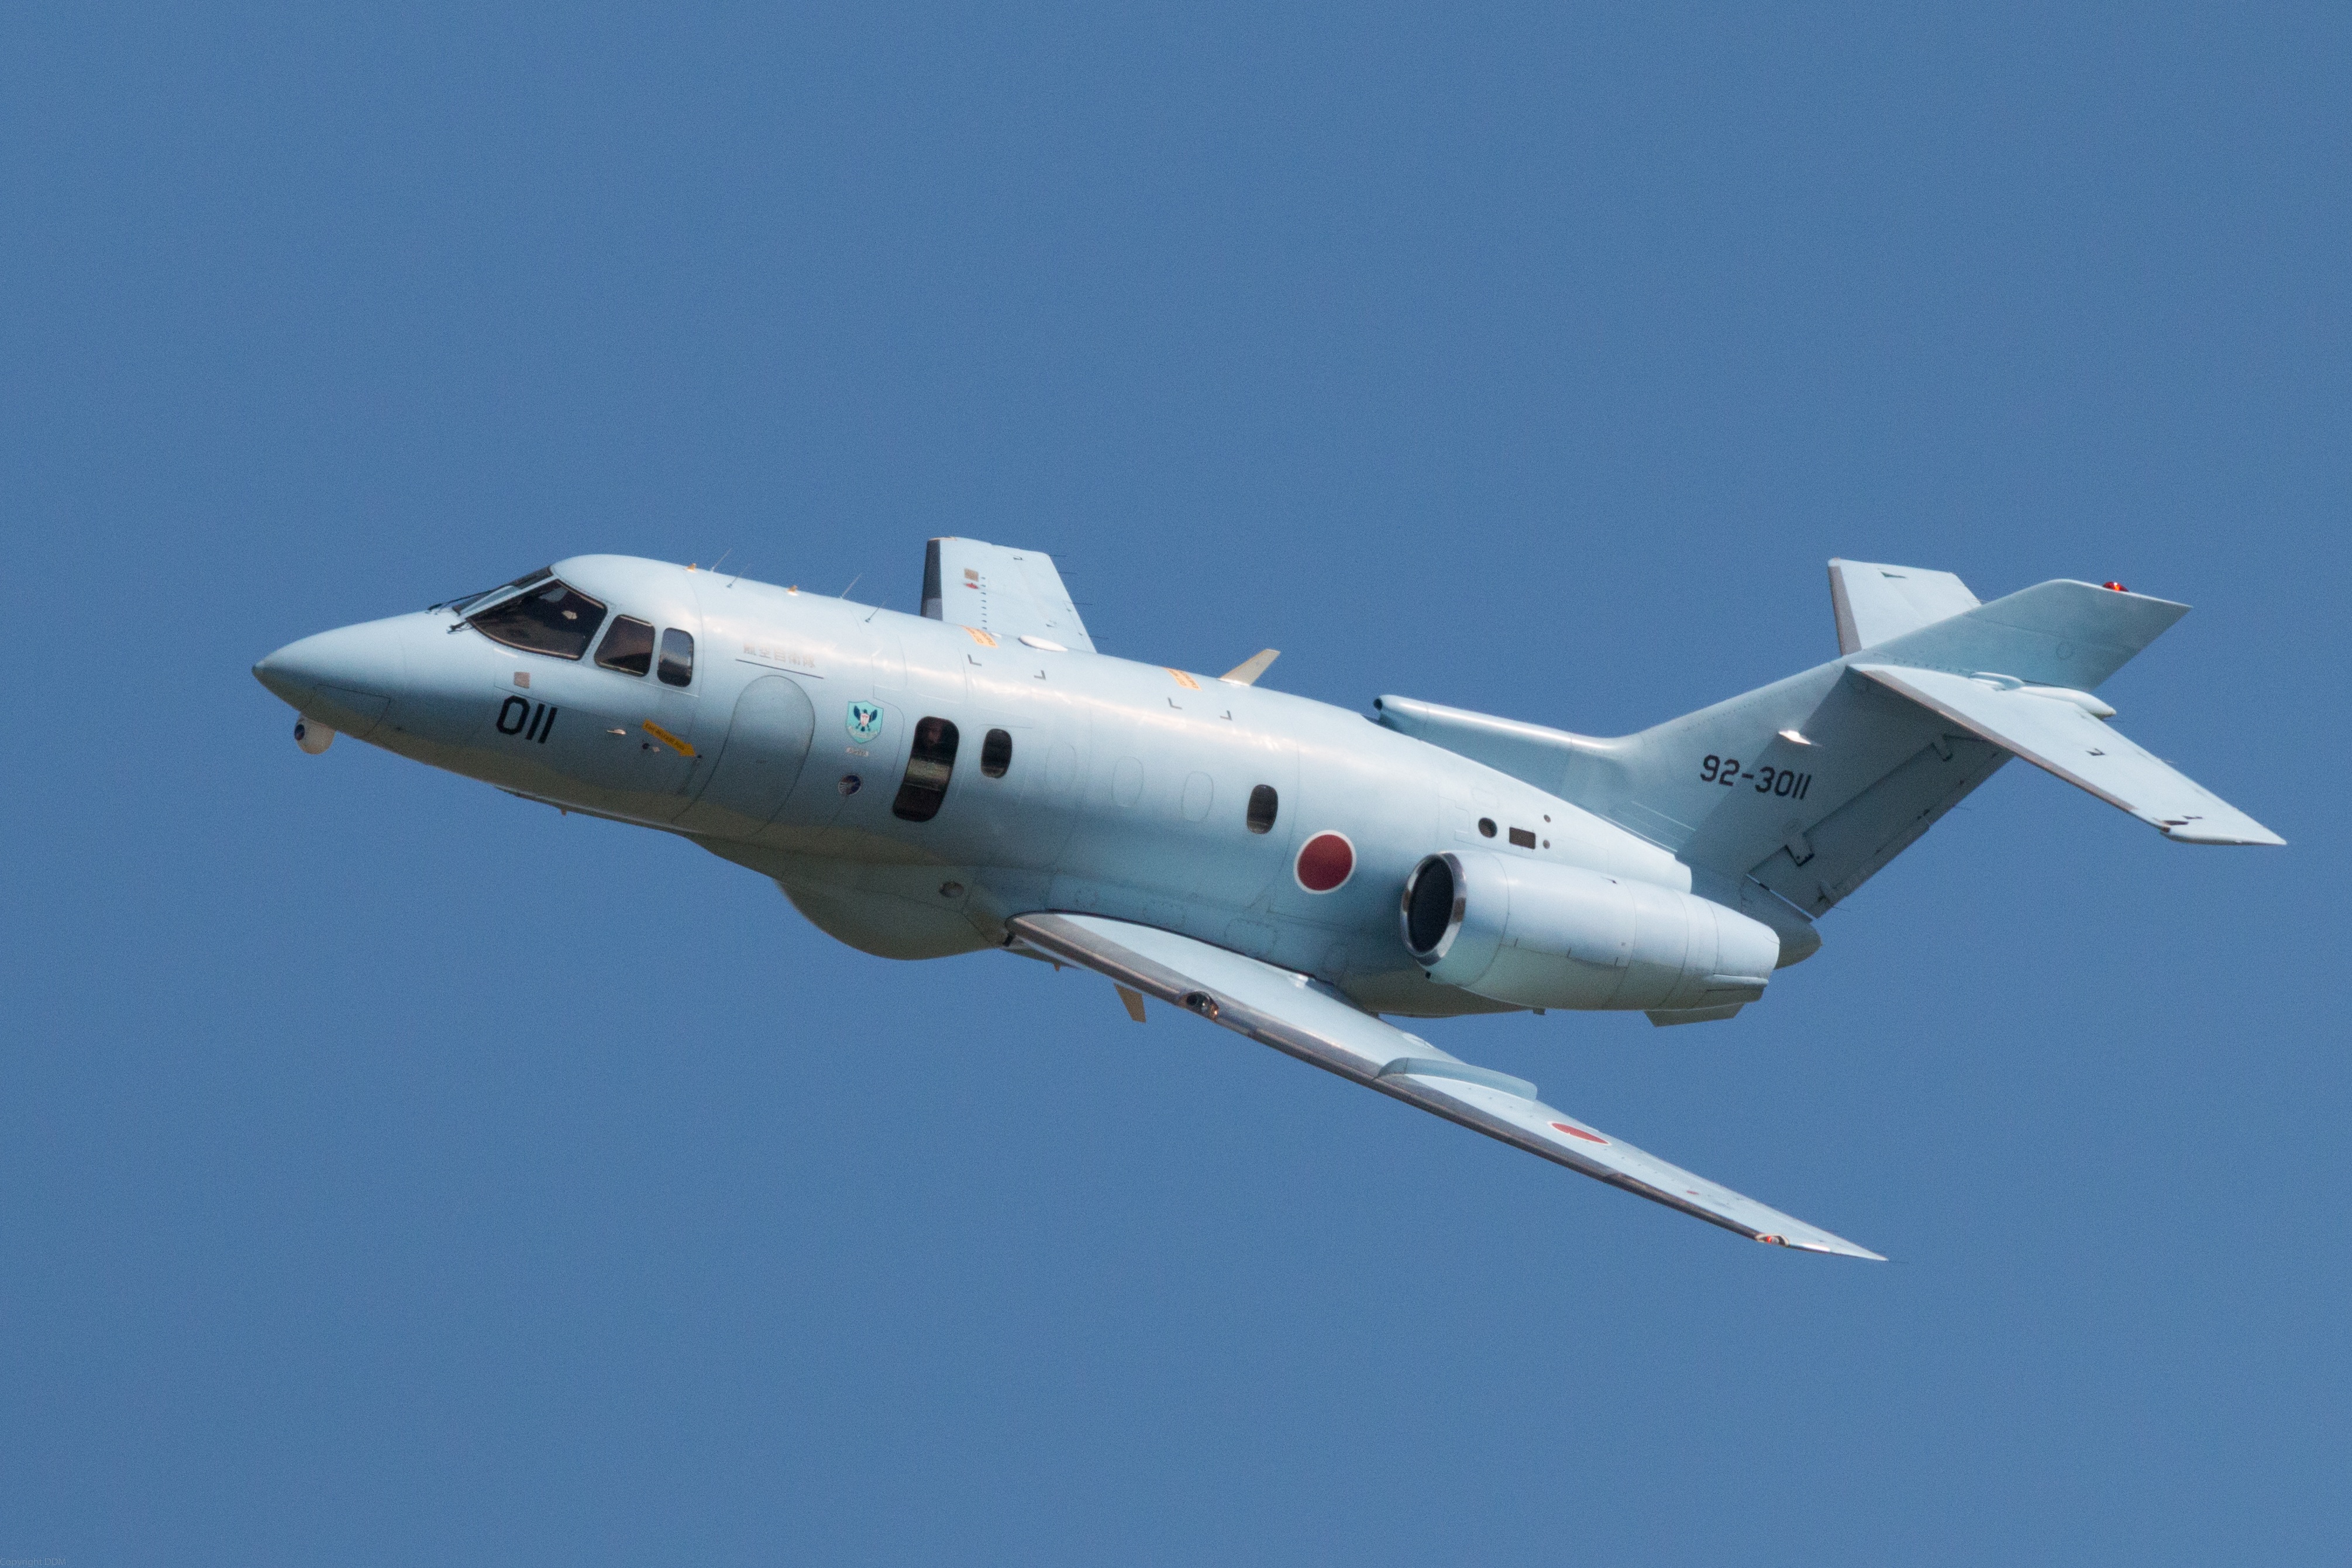
airplane, aircraft, vehicle, airline, aviation, turboprop, light aircraft, air force, jet aircraft, self defense, japan air self defense force, rescue aircraft, military aircraft, atmosphere of earth, aerospace engineering, aircraft engine, propeller driven aircraft, business jet, gulfstream v, gulfstream iii, bombardier challenger 600, lockheed p 3 orion